2 Broke Girls season 2

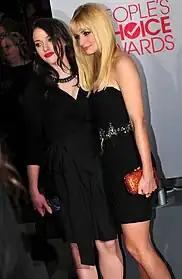
Dennings and Behrs were the first actors cast in the series

The first season employed a cast a six main actors. Actresses Kat Dennings and Beth Behrs return to portray their respective roles as Max Black, a sarcastic below-the-poverty-line waitress, and Caroline Channing, a former socialite who is bankrupt following her father's arrest for his involvement in a Ponzi scheme. Jonathan Kite, Garrett Morris and Matthew Moy also return as Oleg, a foreign hypersexed cook; Earl, a wise but hip elderly cashier; and Han, the Korean proprietor of the diner. Jennifer Coolidge joins the main cast for the second season, portraying Sophie Kaczynski, a Polish cleaning businesswoman who moves into the building where Max and Caroline live, beginning in the episode "And the Upstairs Neighbor". Nick Zano returns as a guest to portray Johnny, a street artist and Max's potential love interest.